Spectro-Polarimetric High-Contrast Exoplanet Research

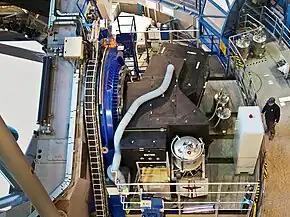
SPHERE (black container and silver cylinder) attached to the telescope from the adjunct platform

Spectro-Polarimetric High-contrast Exoplanet REsearch (VLT-SPHERE) is an adaptive optics system and coronagraphic facility at the Very Large Telescope (VLT). It provides direct imaging as well as spectroscopic and polarimetric characterization of exoplanet systems. The instrument operates in the visible and near infrared, achieving exquisite image quality and contrast over a small field of view around bright targets.